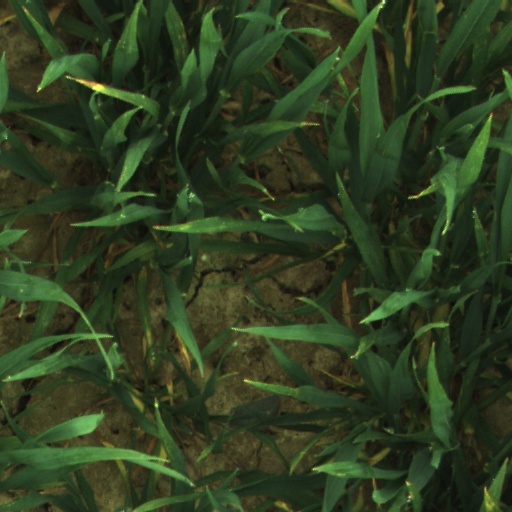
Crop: wheat